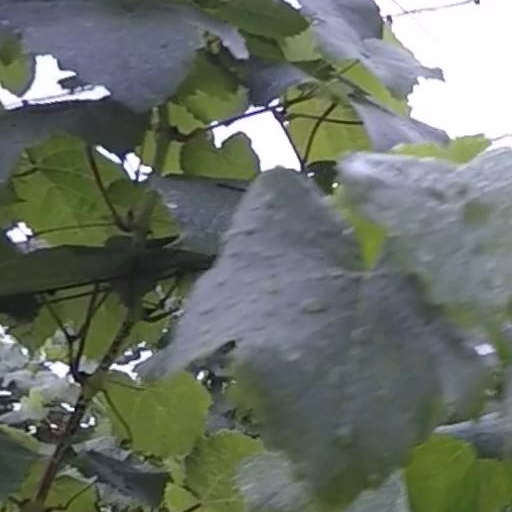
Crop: grape